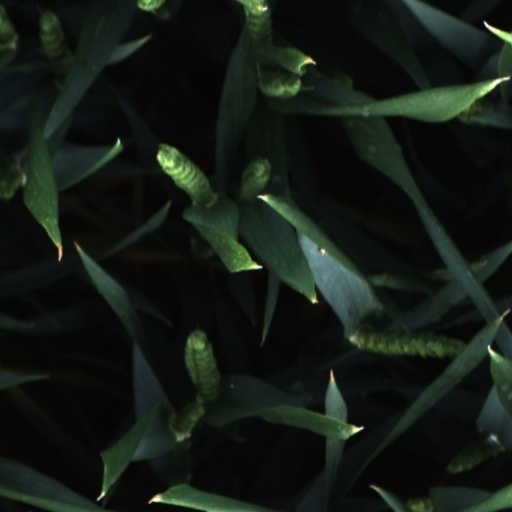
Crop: wheat